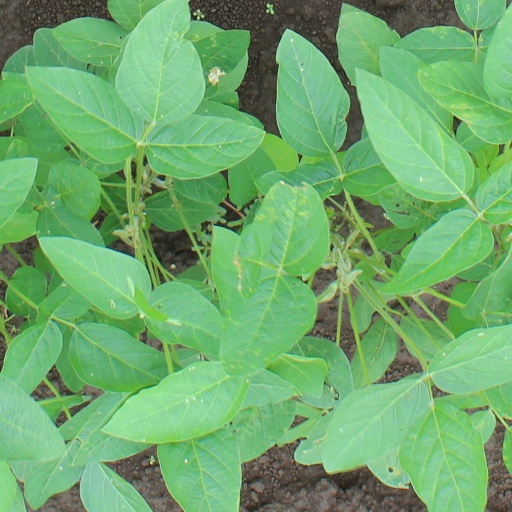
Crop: soybean